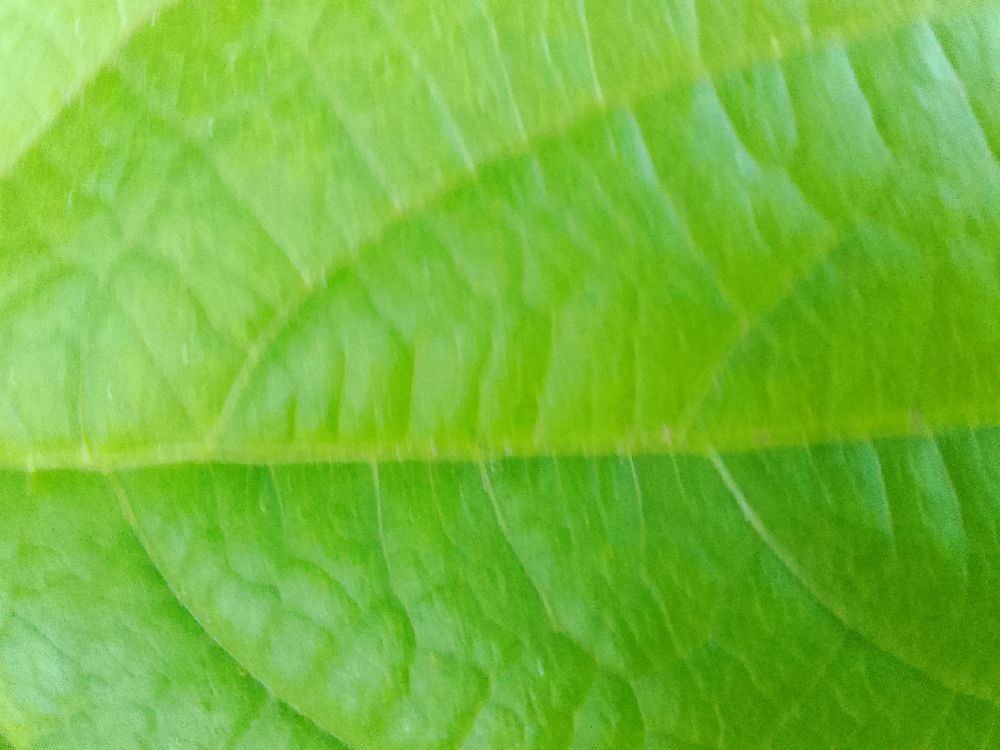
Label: healthy